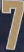
Number: 7